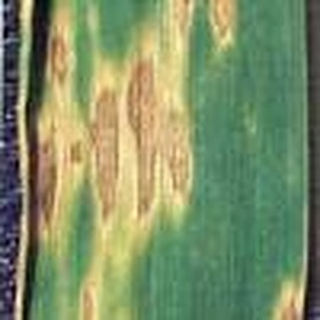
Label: wheat_smut